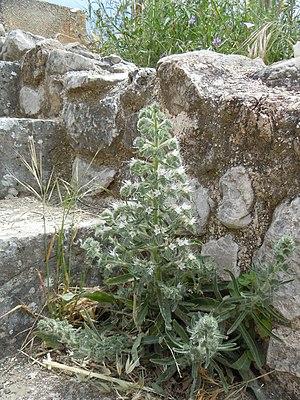
Echium italicum à Epidaure
La Vipérine d'Italie, Echium italicum est une espèce de plante bisannuelle, de la famille des Boraginaceae originaire de Méditerranée.